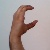
The image shows a hand gesture representing the letter 'C' in Indian Sign Language.